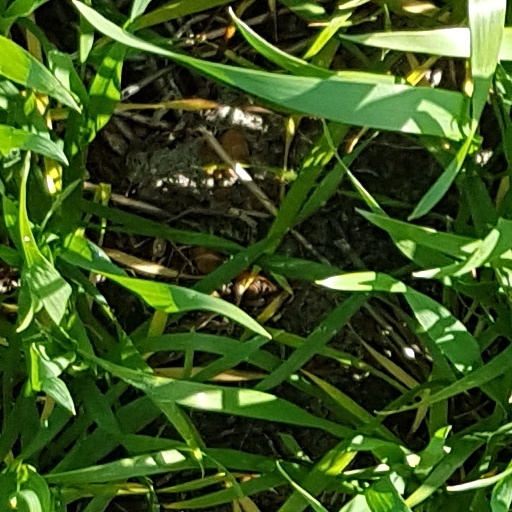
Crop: wheat